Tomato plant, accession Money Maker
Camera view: bottom (45 deg); turntable rotation: 0 degrees
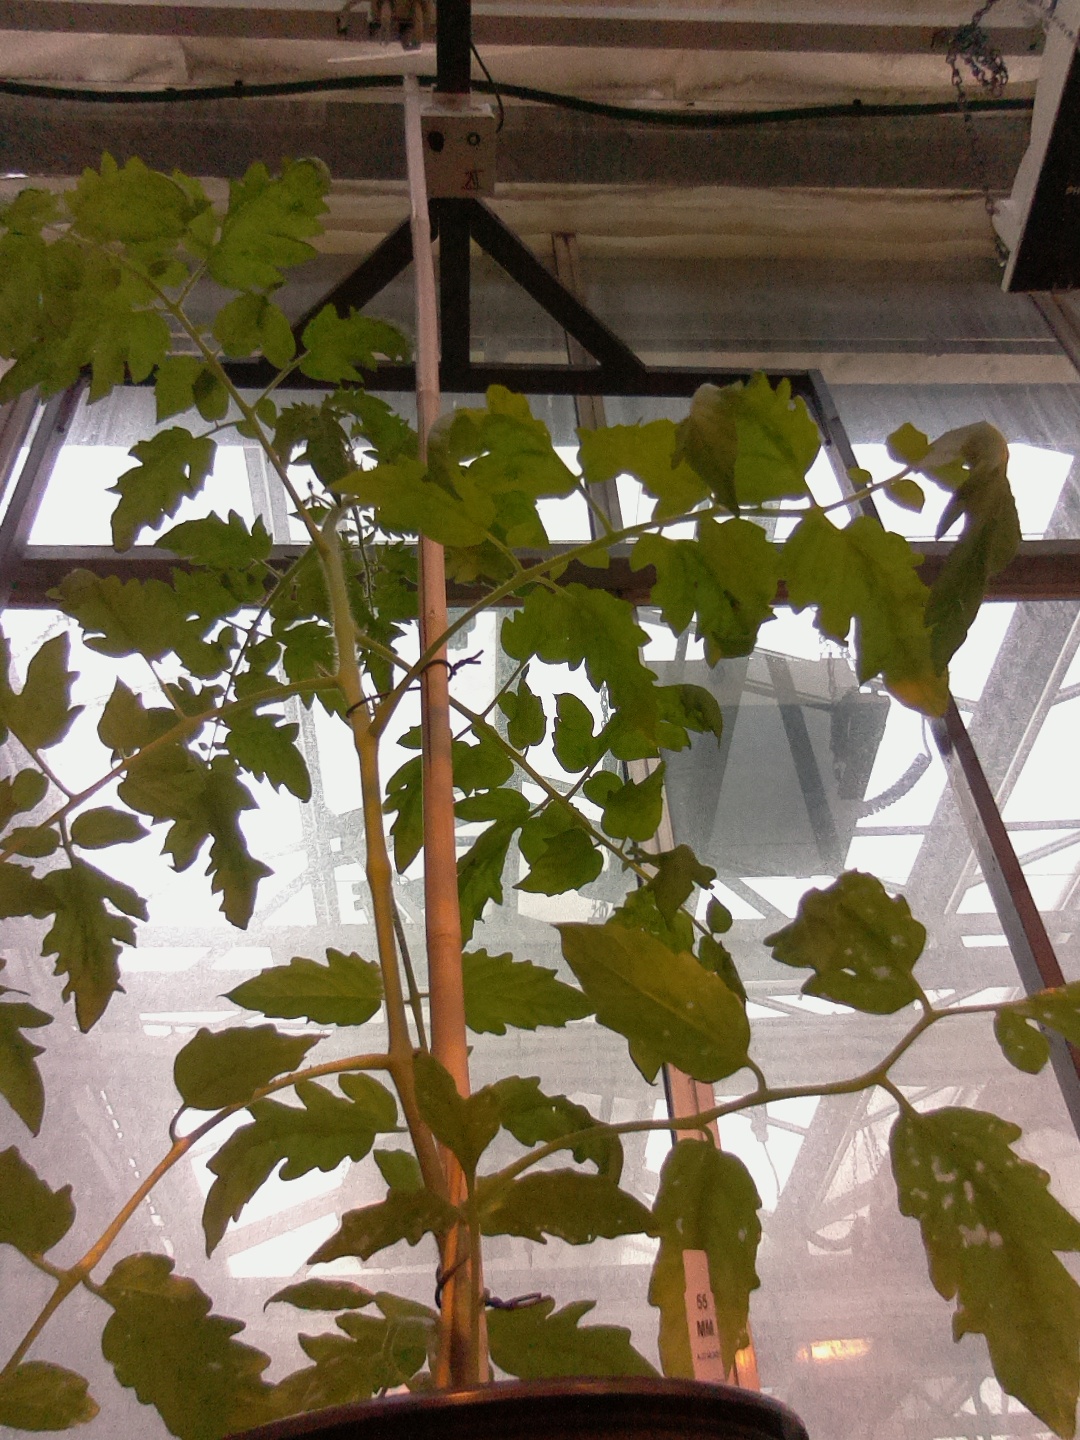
BBCH growth stage 55: 5 inflorescences visible